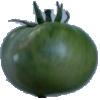
Label: Tomato not Ripened 1